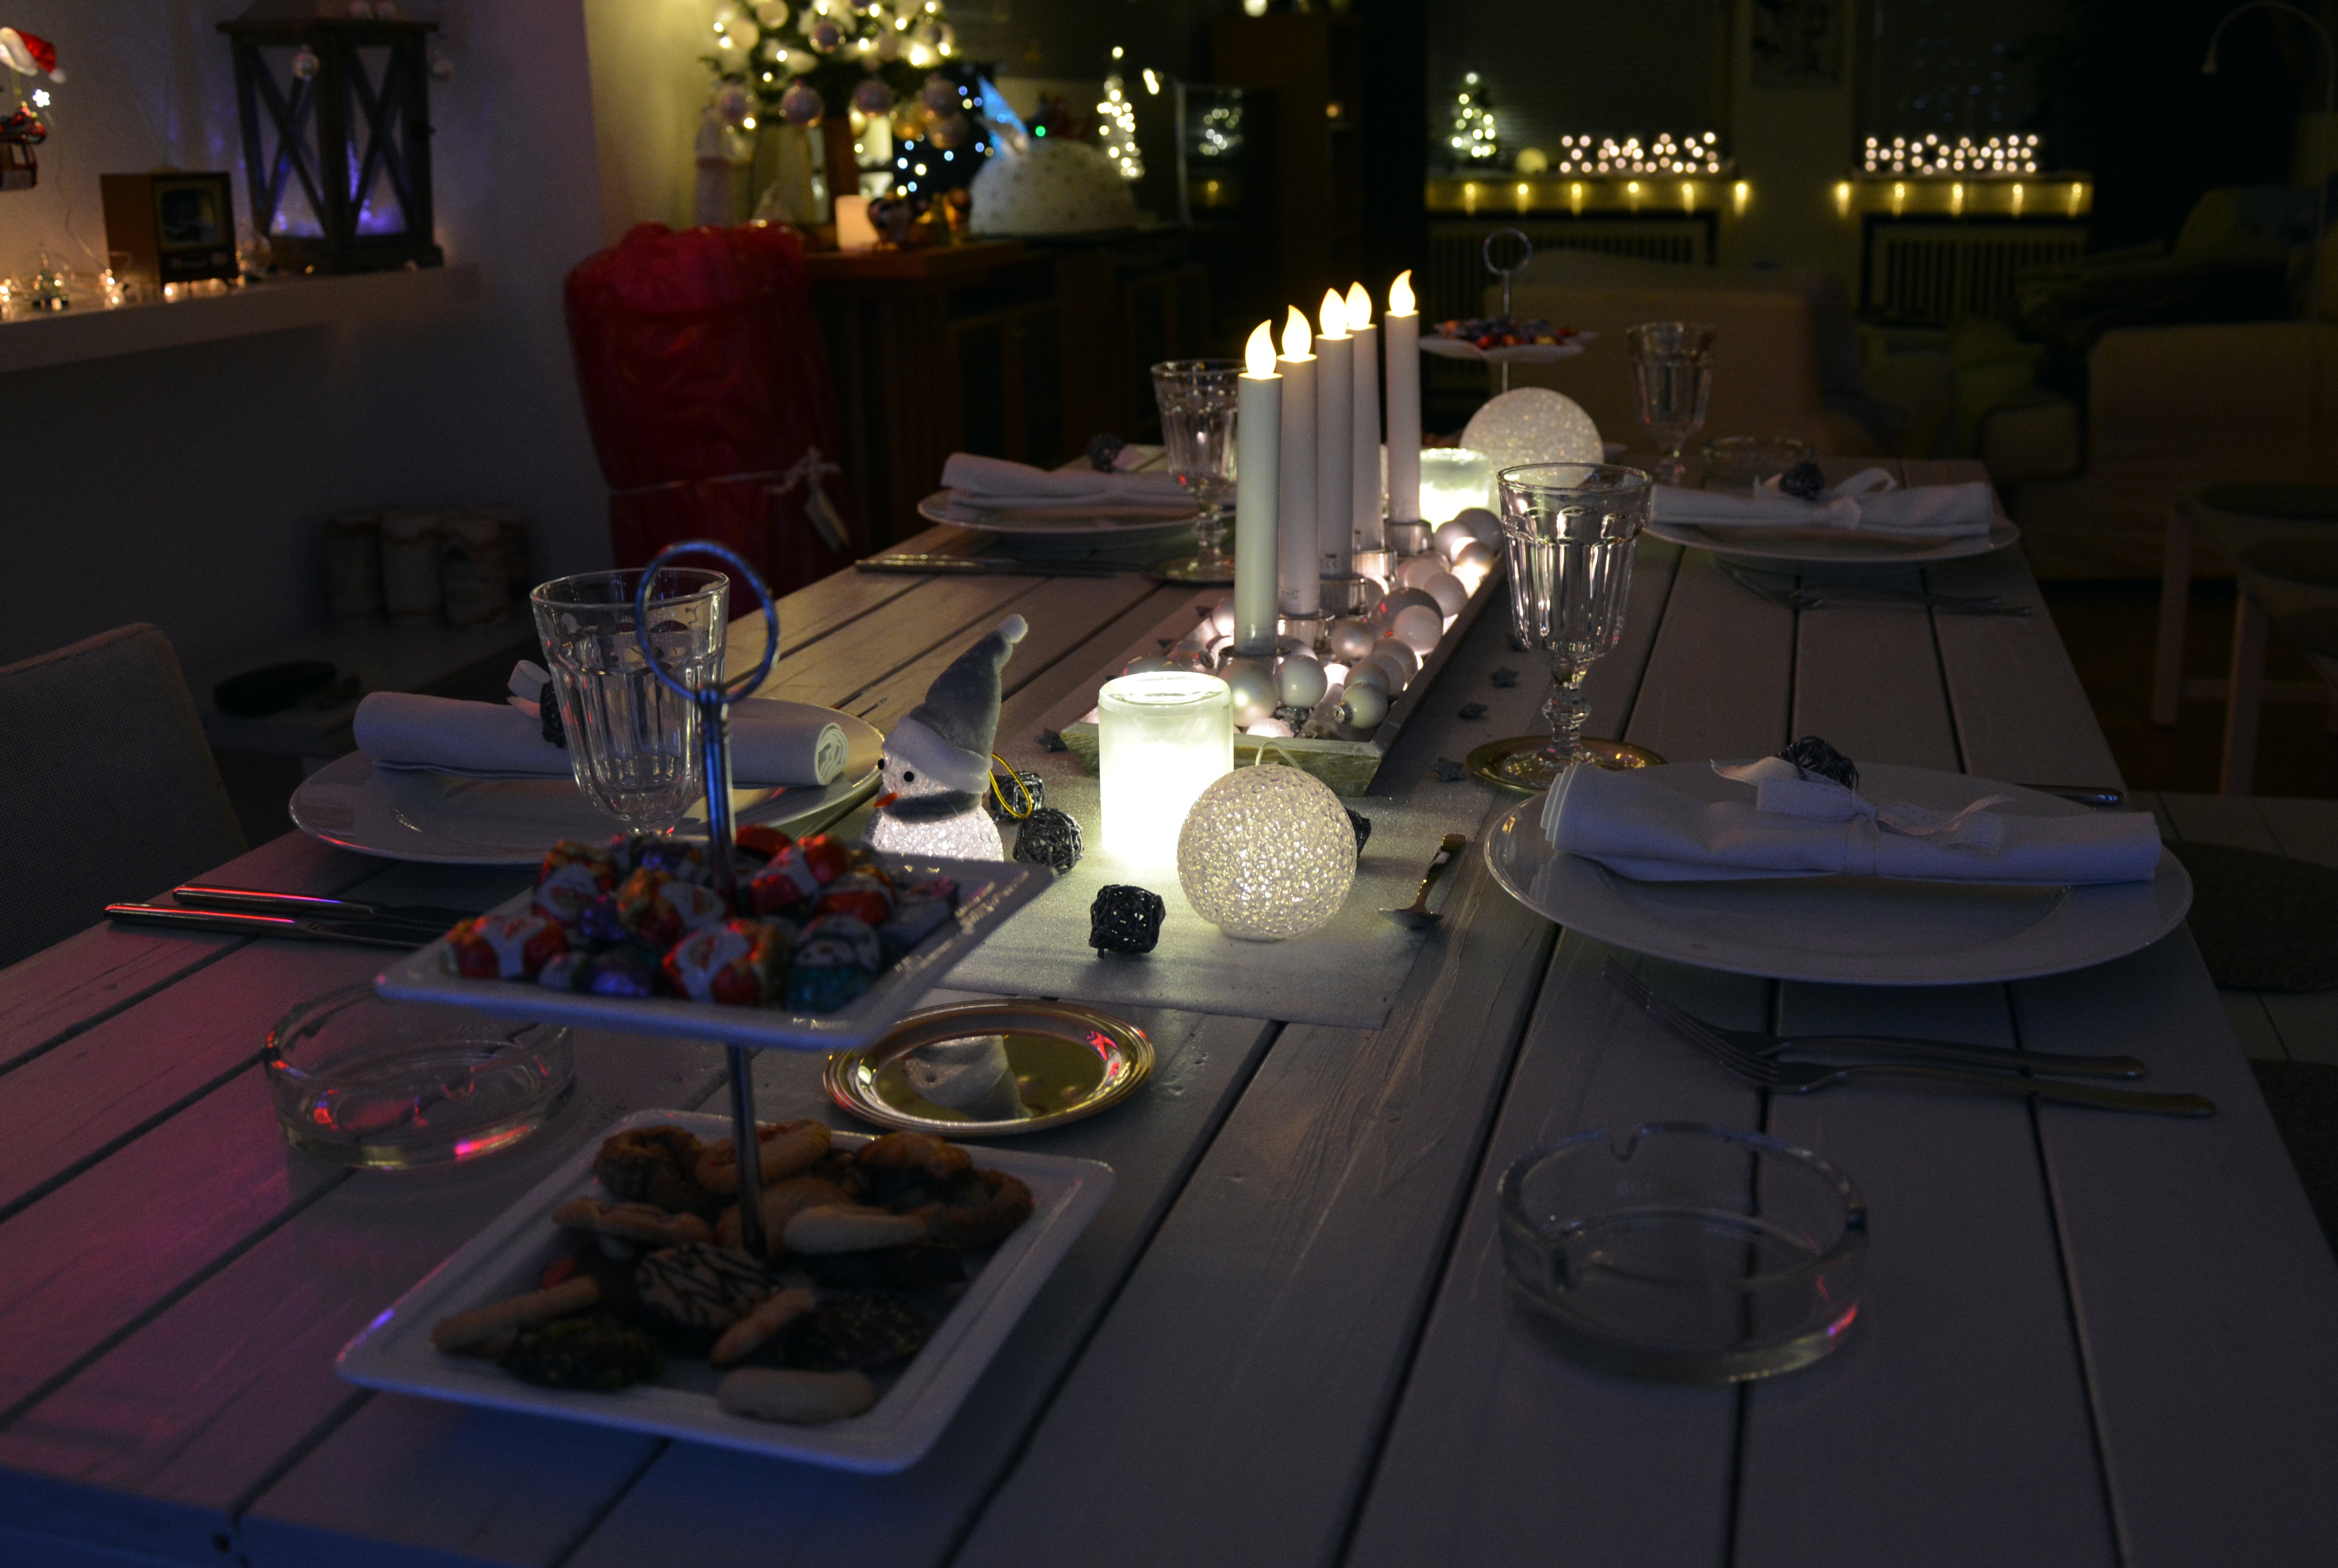
light, board, restaurant, atmosphere, decoration, meal, romantic, christmas, eat, deco, advent, christmas decoration, christmas time, festival, design, decorative, xmas, feast, screenshot, table decorations, table decoration, light decoration